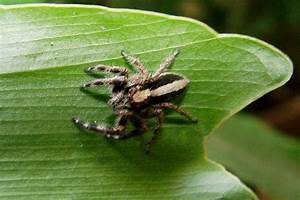
Label: ragno